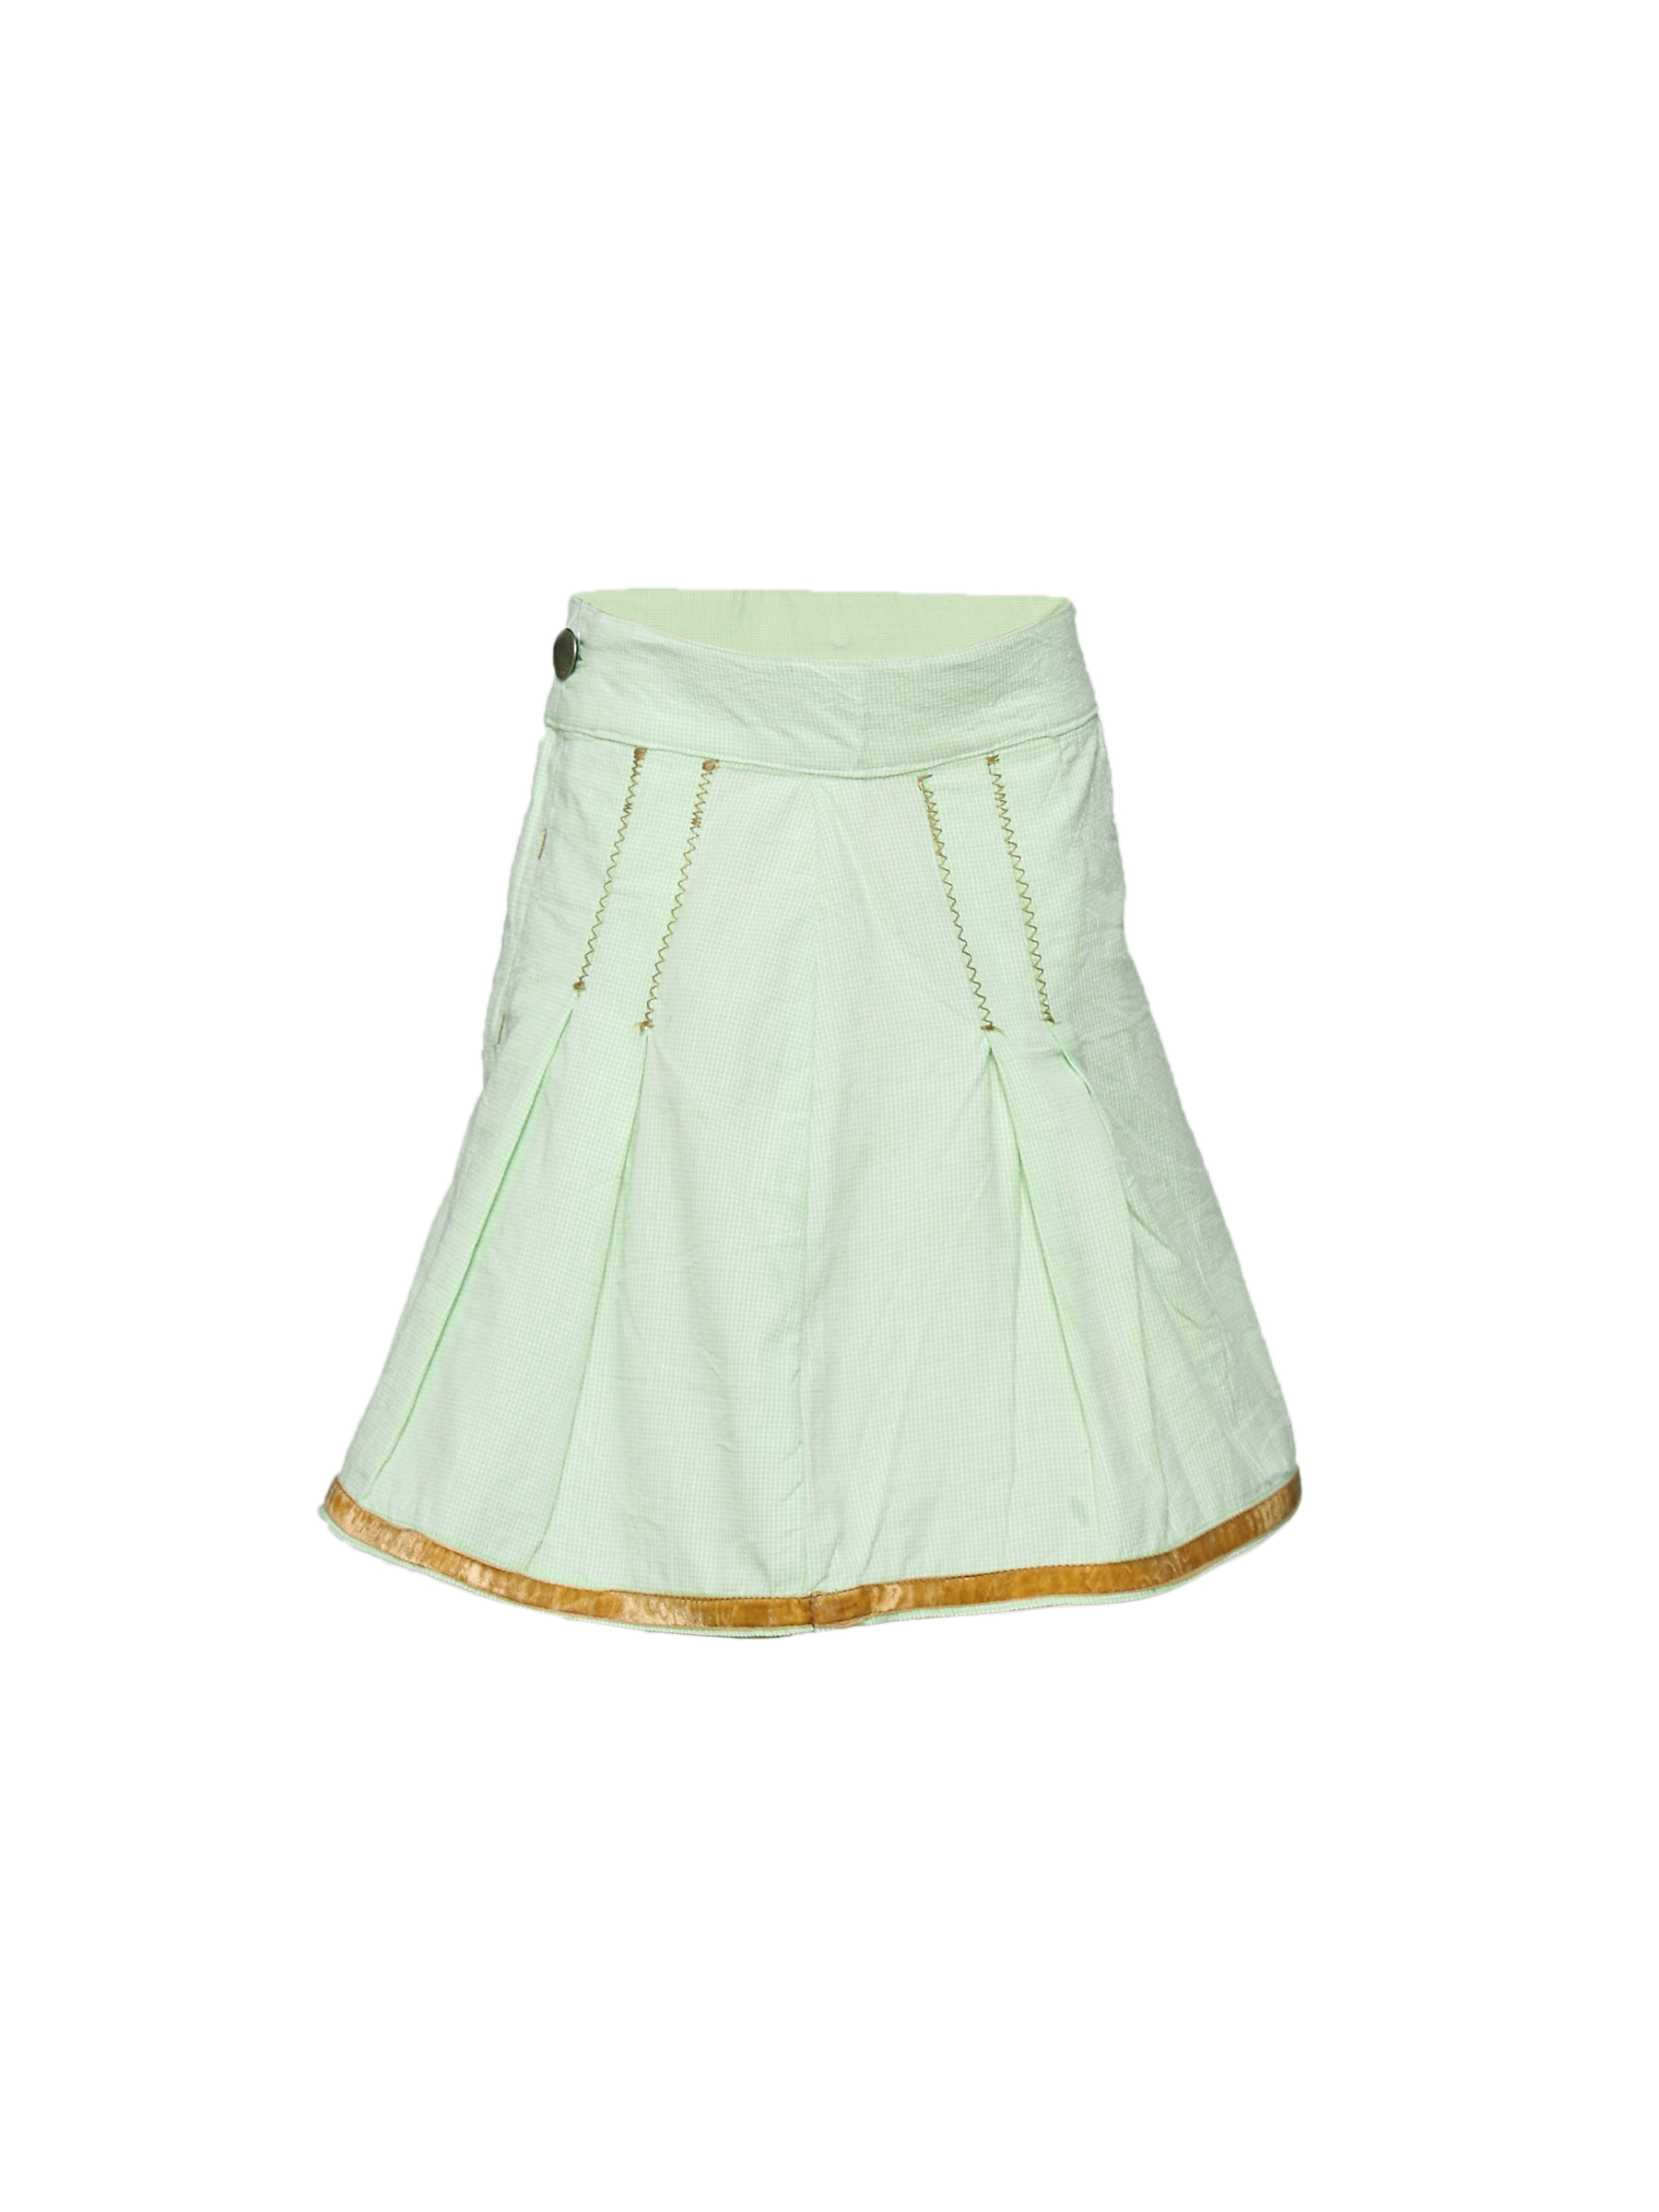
Ant Kids Girl's Green Kidswear
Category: Apparel / Bottomwear / Skirts
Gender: Girls
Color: Green
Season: Summer 2011
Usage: Casual